Rufus Wainwright: Live from the Artists Den

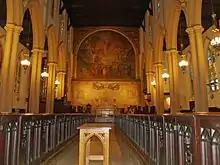
Interior of the Church of the Ascension ("pictured in 2007"), where the album was recorded.

"Rufus Wainwright: Live from the Artists Den" was recorded on May 17, 2012 at a private concert at the Church of the Ascension in Greenwich Village, New York City. The concert was filmed and recorded for the PBS program "Live from the Artists Den". Constructed in 1841, the Church of the Ascension is a National Historic Landmark, located at the intersection of Fifth Avenue and Tenth Street. Wainwright said of performing in the church: "I've found that the venue essentially dictates everything. For someone who is pretty focused on the capabilities of the voice, as I am, churches are our friends." The album features sixteen tracks, including five songs that did not air in the broadcast.